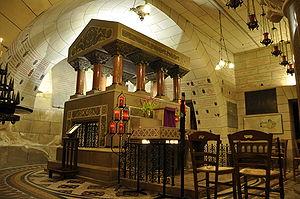
Tombeau de Saint-Martin de Tours dans la crypte de la basilique.
Saint Martin de Tours, aussi nommé Martin le Miséricordieux, ou encore saint Martin des Champs, né dans l'Empire romain, plus précisément à Savaria, dans la province romaine de Pannonie, en 316, et mort à Candes, en Gaule, le 8 novembre 397, est l'un des principaux saints de la chrétienté et le plus célèbre des évêques de Tours avec Grégoire de Tours.
La basilique Saint-Martin de Tours est un édifice religieux situé à Tours dans le Vieux-Tours, dont la crypte abrite le tombeau de Martin de Tours.
Tours est une ville de l'Ouest de la France, sur les rives de la Loire et du Cher, dans le département d'Indre-et-Loire, dont elle est le chef-lieu. La commune est le chef-lieu de la métropole Tours Val de Loire et constitutive, avec son intercommunalité, de l’une des 22 métropoles françaises officielles.